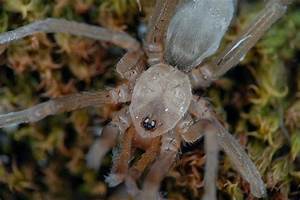
Label: spider